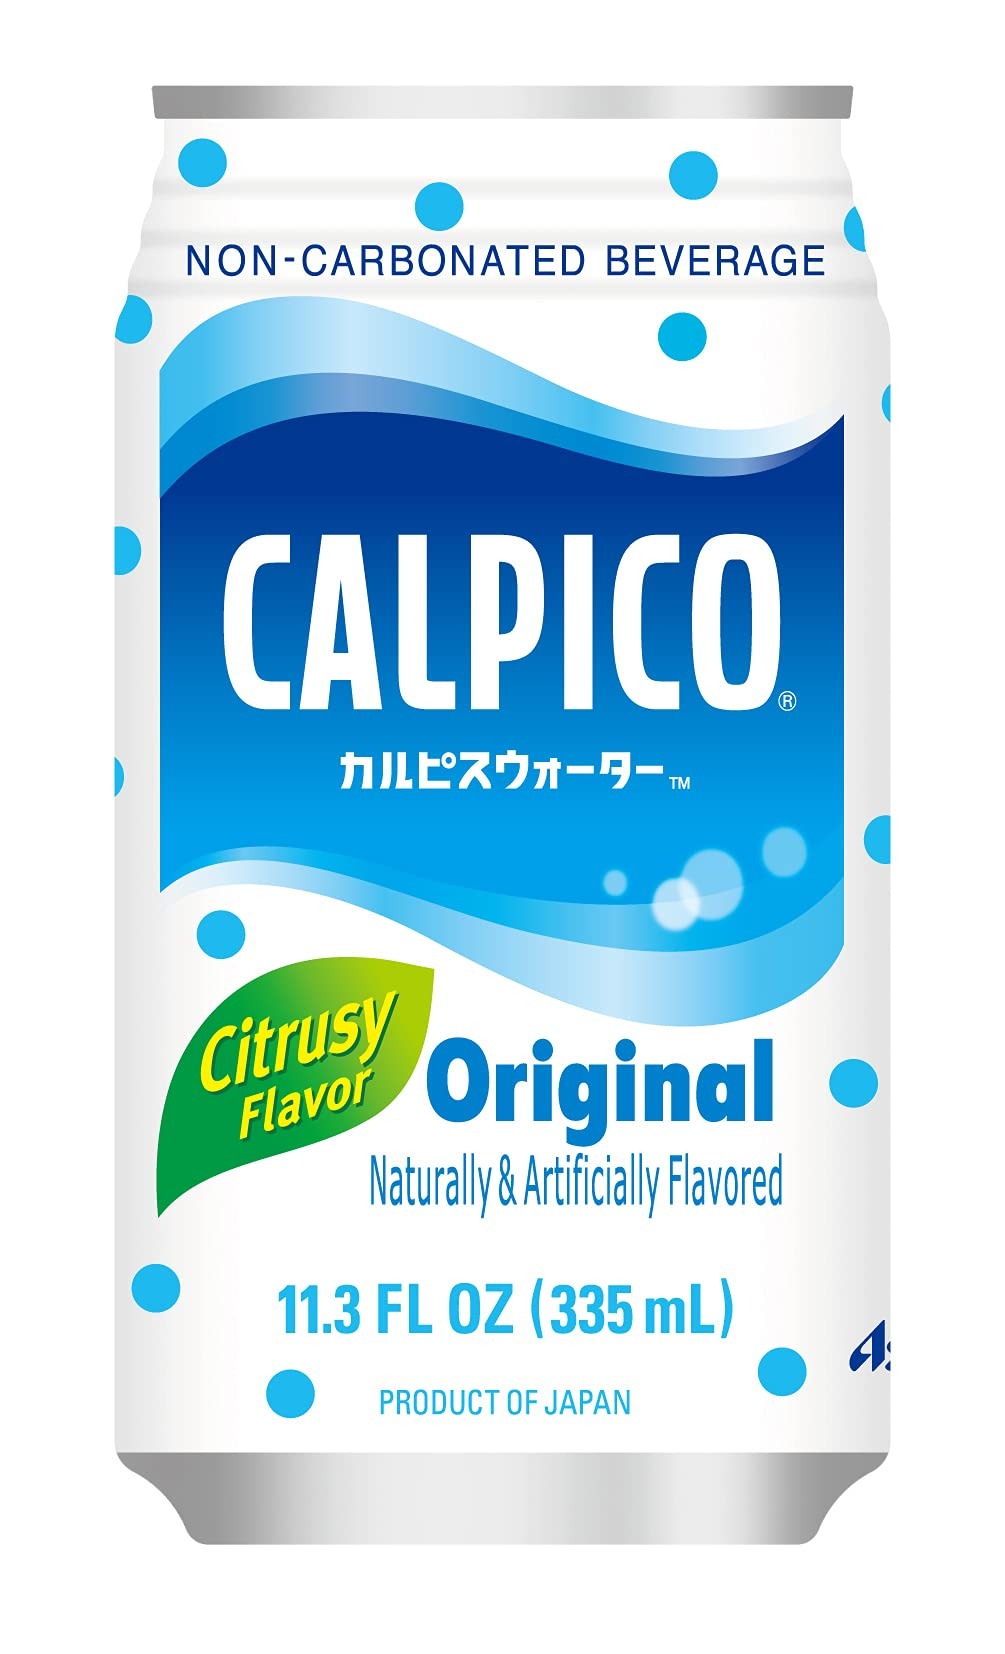
Item Name: Calpico Citrusy Flavor Soft Drink in Can, 11.3-Ounce (Pack of 8)
Bullet Point 1: Pack of eight, 11.3-Ounce (total of 90.4-Ounce)
Bullet Point 2: Enjoy the refreshing sweet-and-tangy taste with a hint of citrus and yogurt flavors
Bullet Point 3: Known as Calpis in Japan
Bullet Point 4: Ready-to-Drink
Bullet Point 5: Japan
Value: 90.4
Unit: Ounce

Price: 26.44